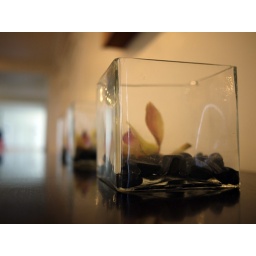
flower in the glass